Charles Liteky

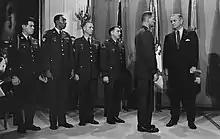
Liteky (second from right) receiving the Medal of Honor from President Lyndon B. Johnson on November 19, 1968, along with four fellow recipients: Gary Wetzel, Dwight H. Johnson, Sammy L. Davis, and James Allen Taylor.

5. https://www.ncronline.org/news/justice/charles-liteky-former-army-chaplain-who-returned-medal-honor-protest-dies